Battle of Flondar

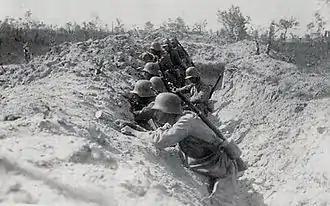
Austrian assault troops ("Stosstruppen") in a trench

At 04.00 on 4 June 1917 the Austro-Hungarians suddenly began a violent artillery fire directed against the front line of the VII Corps, the rear areas and the tunnel outlets; the bombing continued for only 40 minutes but caused the interruption of communications between enemy positions, telephone connections failed, while a thick blanket of smoke prevented optical communications. The command action of the VII Army Corps became very difficult. Immediately after the end of the bombardment, the Austro-Hungarian infantry went on the attack, preceded by assault groups ("Stosstruppen") tasked with penetrating the lines and infiltrating in depth. Employing a technique used by their German allies, the Austro-Hungarians tried to identify the weakest points of the Italian deployment to concentrate their attacks, without further pursuing more tenaciously defended positions. In this phase, however, the Austrian infantry, attacking immediately, suffered some losses due to the not yet entirely efficient coordination with their own artillery.